Joseon Infantry Division

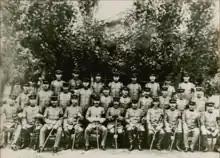
Officers of Choseon Infantry Division

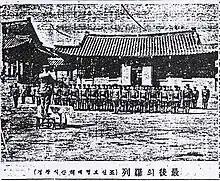
Korean Infantry Division in Formation

After the Japanese dissolved the Korean Empire's military in 1907, the Chosun Infantry Division remained in the area of Seoul (then known as Keijō) for 33 years. Although most people perceive it this way, it was a unit composed entirely of Korean officers and soldiers funded by the colonial administration.